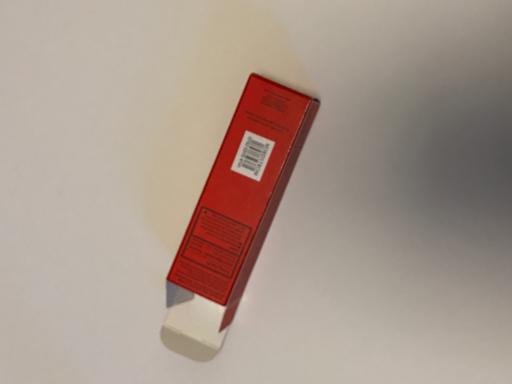
Label: paper